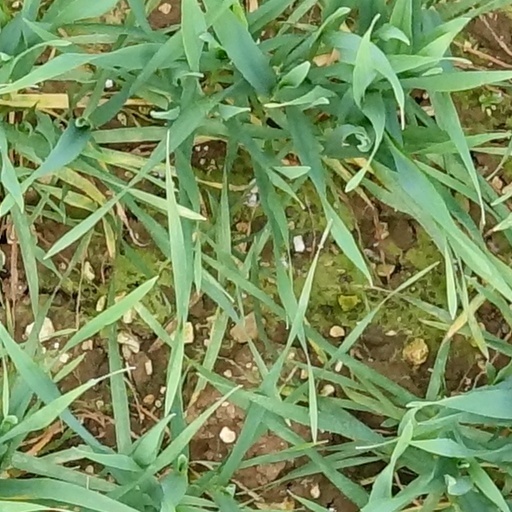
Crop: wheat